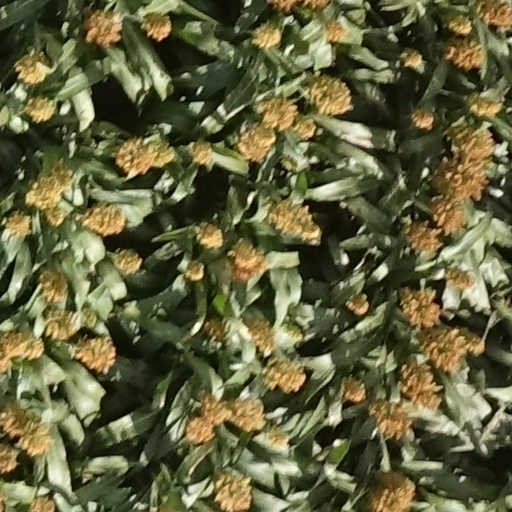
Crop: sorghum